Darkman II: The Return of Durant

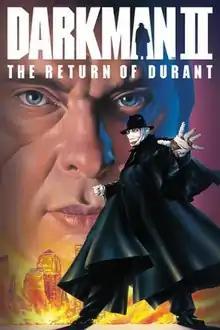
Official DVD cover

Darkman II: The Return of Durant is a 1995 Canadian-American superhero film directed by Bradford May. It is a direct-to-video sequel to the film "Darkman", with series creator Sam Raimi serving as executive producer. Arnold Vosloo succeeds Liam Neeson as the titular character, who attempts to recover an experimental superweapon from his nemesis Robert G. Durant, once again played by Larry Drake. It was followed by the third installment in the trilogy, "".